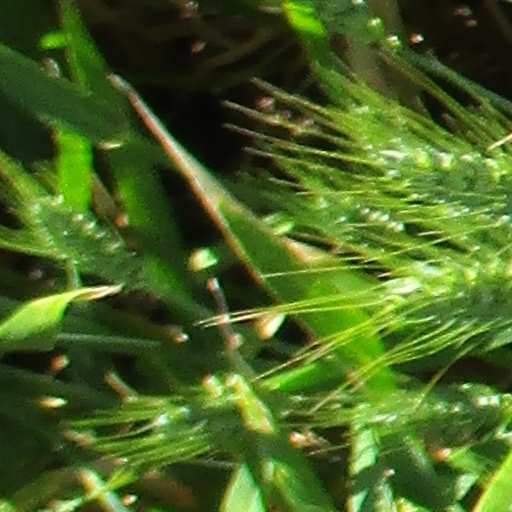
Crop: wheat